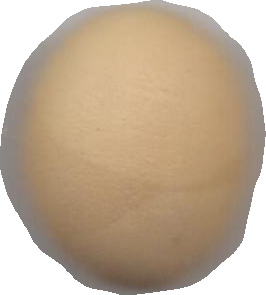
Variety: Grobogan